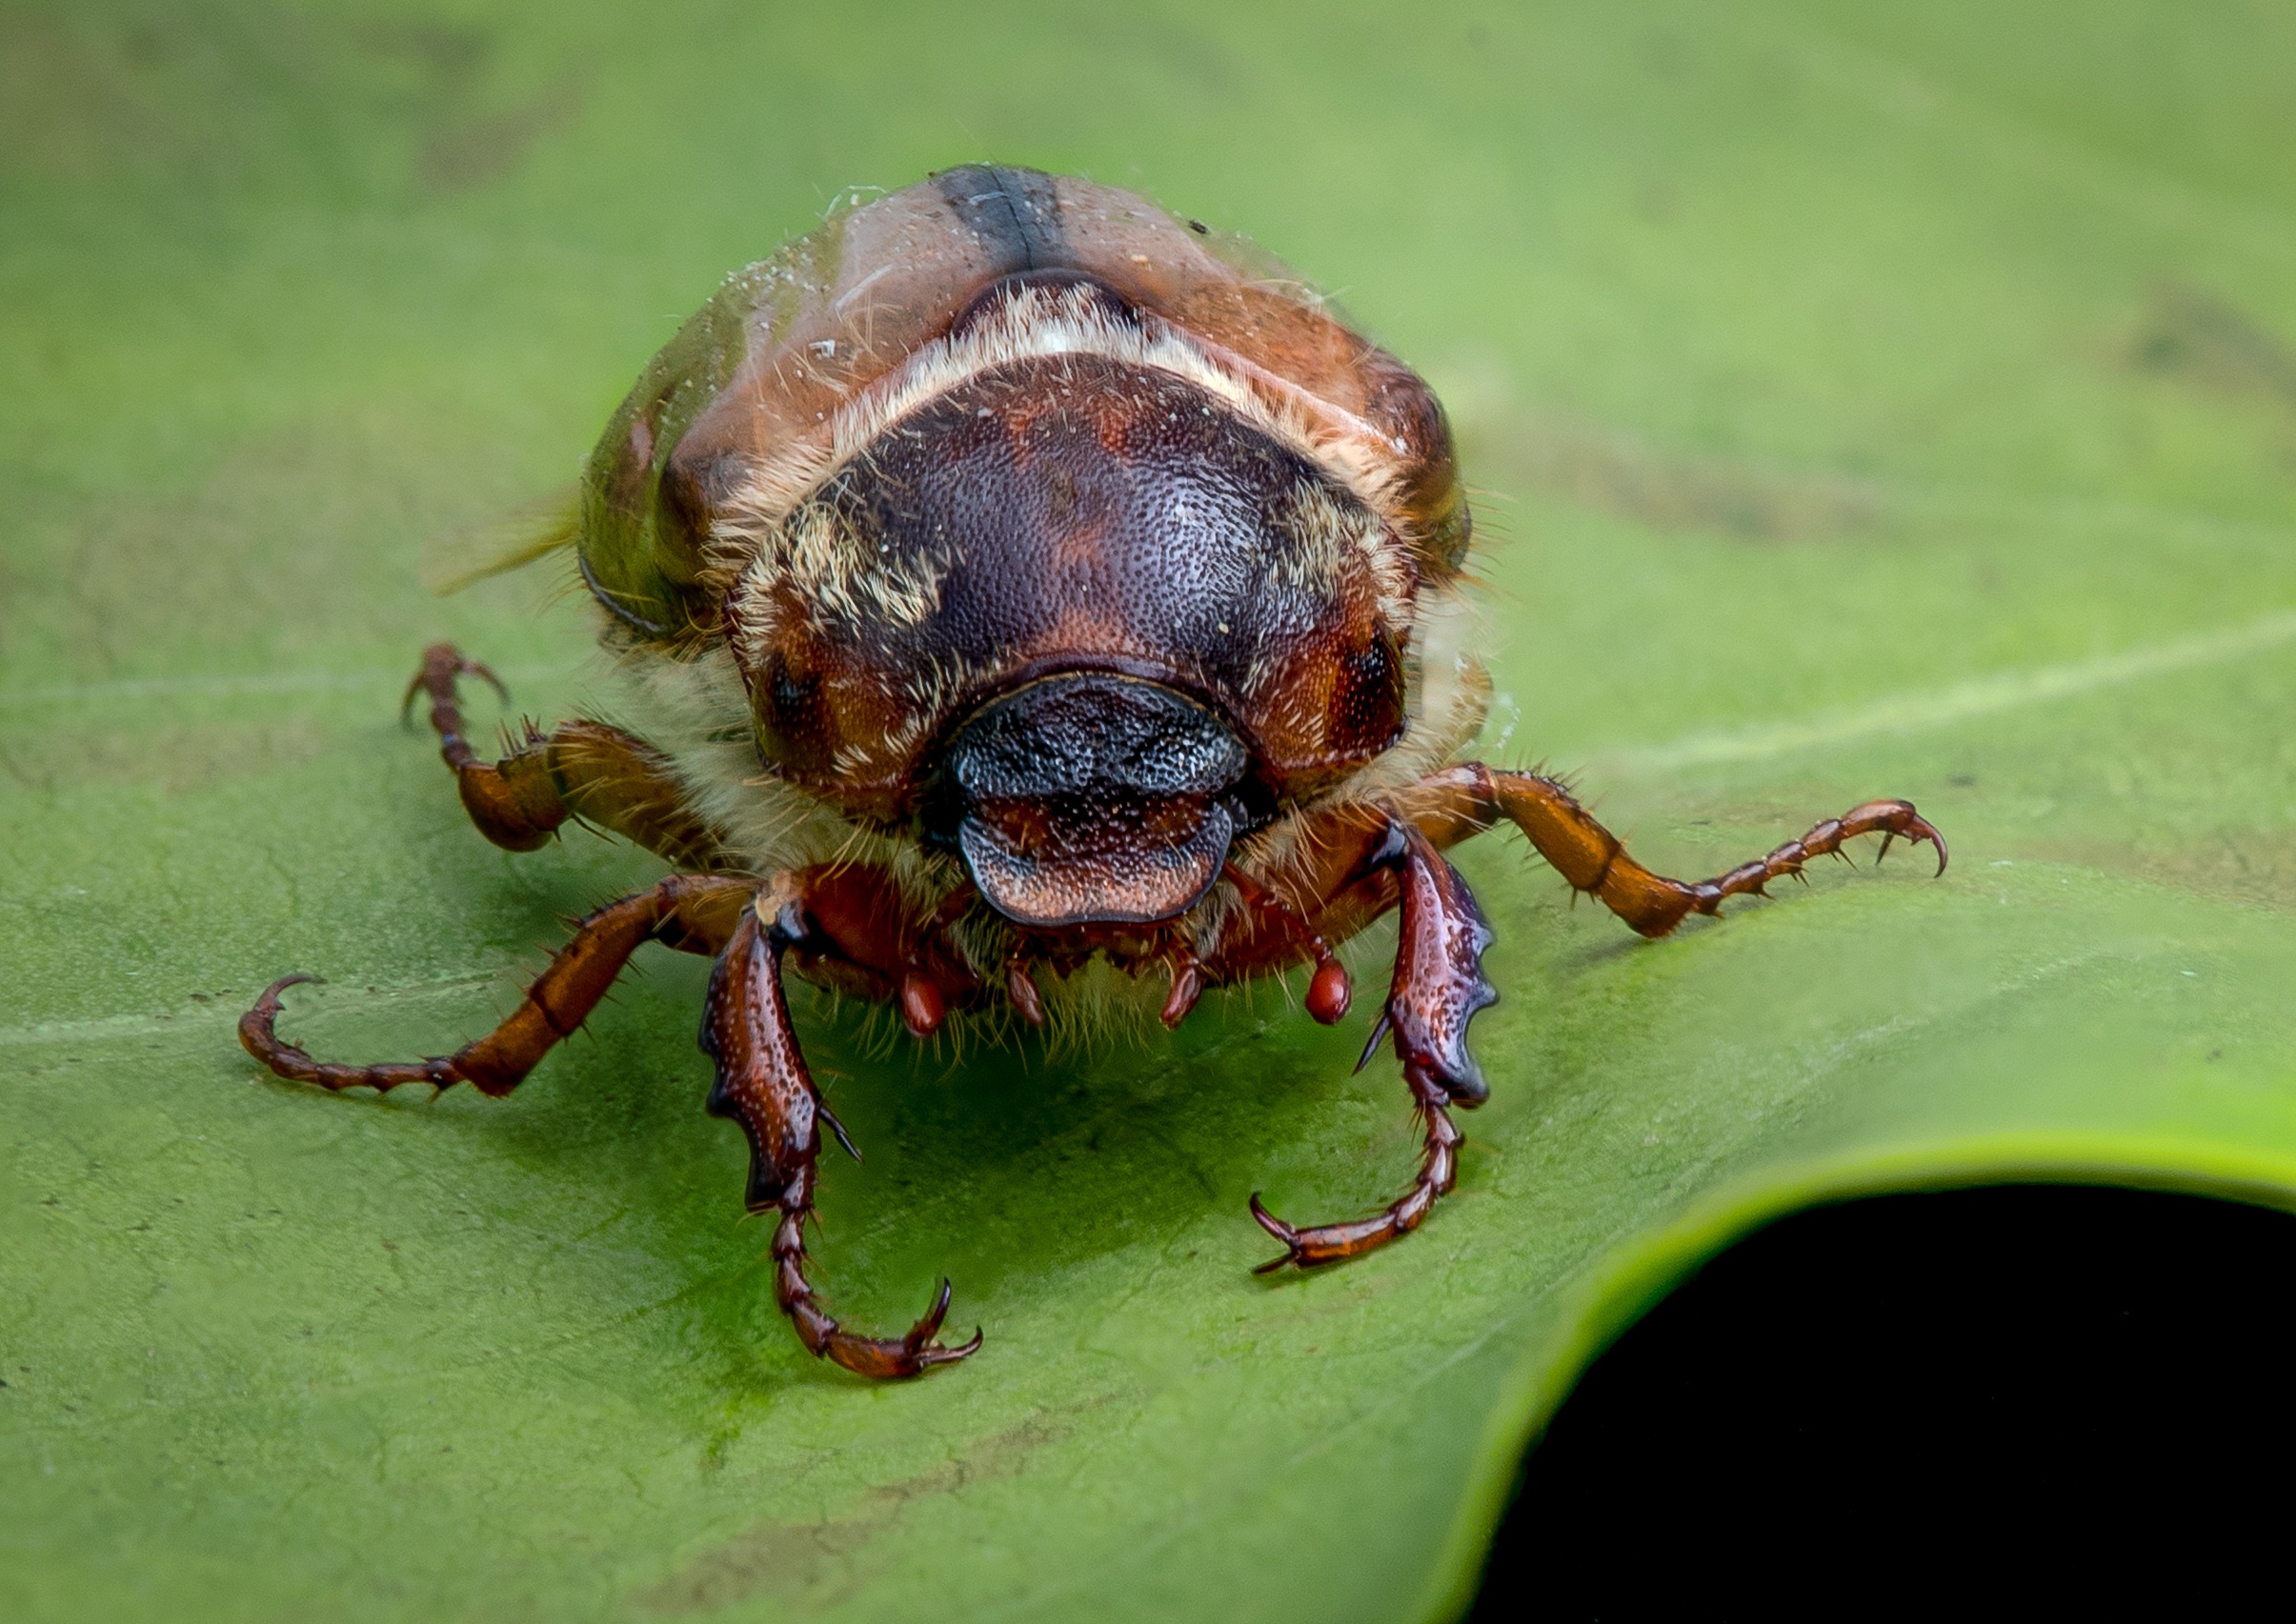
photography, wildlife, green, insect, macro, close, fauna, invertebrate, close up, beetle, weevil, macro photography, arthropod, the insect, leaf beetle, orb weaver spider, scarabs